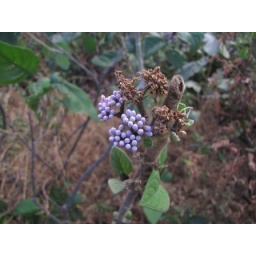
another view. Callicarpa tomentosa/Callicarpa macrophylla. Verbenaceae(Verbena family) coveted food by birds and also some Lepidoptera. Medicinal plant